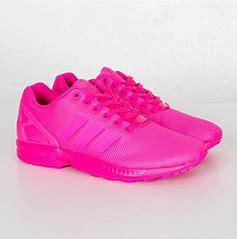
Brand: Adidas
Model: ZX Flux